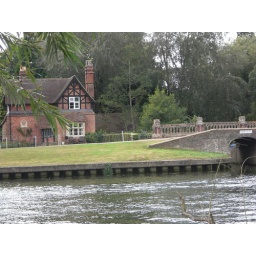
The bridge seems to be over another way onto the grounds... The sign says &amp;quot;The Crown Estate.. something something... prohibited&amp;quot;